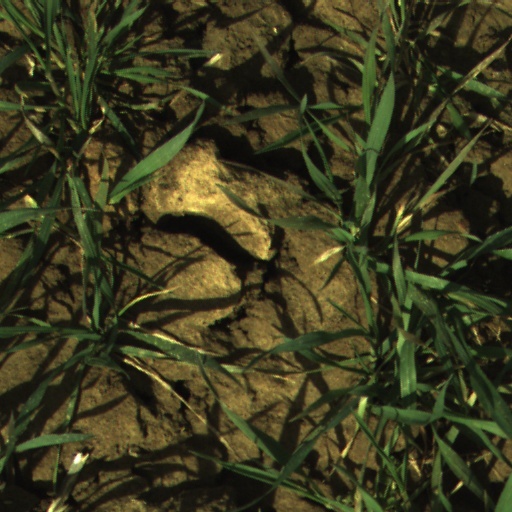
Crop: wheat